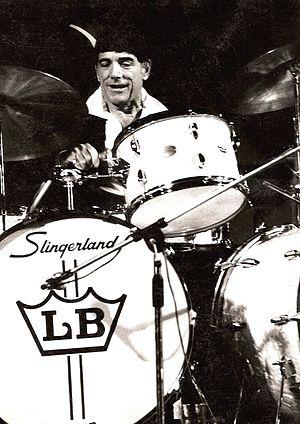
Louie Bellson, de son vrai nom Louis Paul Balasoni, est un batteur américain de jazz né à Rock Falls dans l'Illinois le 6 juillet 1924 et décédé le 14 février 2009 à Los Angeles. Il est l'un des premiers batteurs à utiliser deux grosses caisses.